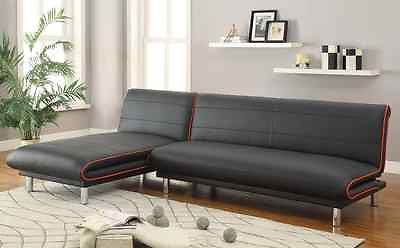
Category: sofa